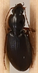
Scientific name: Synuchus impunctatus
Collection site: Bartlett Experimental Forest NEON (BART), plot BART_081